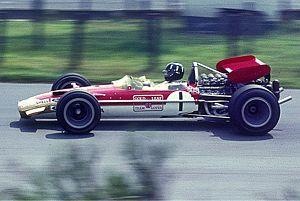
Graham Hill, né le 15 février 1929 à Hampstead et mort le 29 novembre 1975 à Arkley dans un accident d'avion, est un pilote automobile britannique.
L'histoire de la Formule 1 trouve son origine dans les courses automobiles disputées en Europe dans les années 1920 et 1930. Elle commence réellement en 1946 avec l'uniformisation des règles voulue par la Commission sportive internationale de la Fédération internationale de l'automobile et la création de la « Formule de Course Internationale nᵒ 1 », pour indiquer la qualité optimale, comprimée en Formule 1. Un championnat du monde de Formule 1 est créé en 1950 puis une coupe des constructeurs en 1958.
Résultats du Grand Prix d'Allemagne de Formule 1 1969 qui a eu lieu sur le Nürburgring le 3 août 1969.
La Formule 1, communément abrégée en F1, est une discipline de sport automobile considérée comme la catégorie reine de ce sport. Elle a pris au fil des ans une dimension mondiale et elle est, avec les Jeux olympiques et la Coupe du monde de football, l'un des événements sportifs les plus médiatisés.